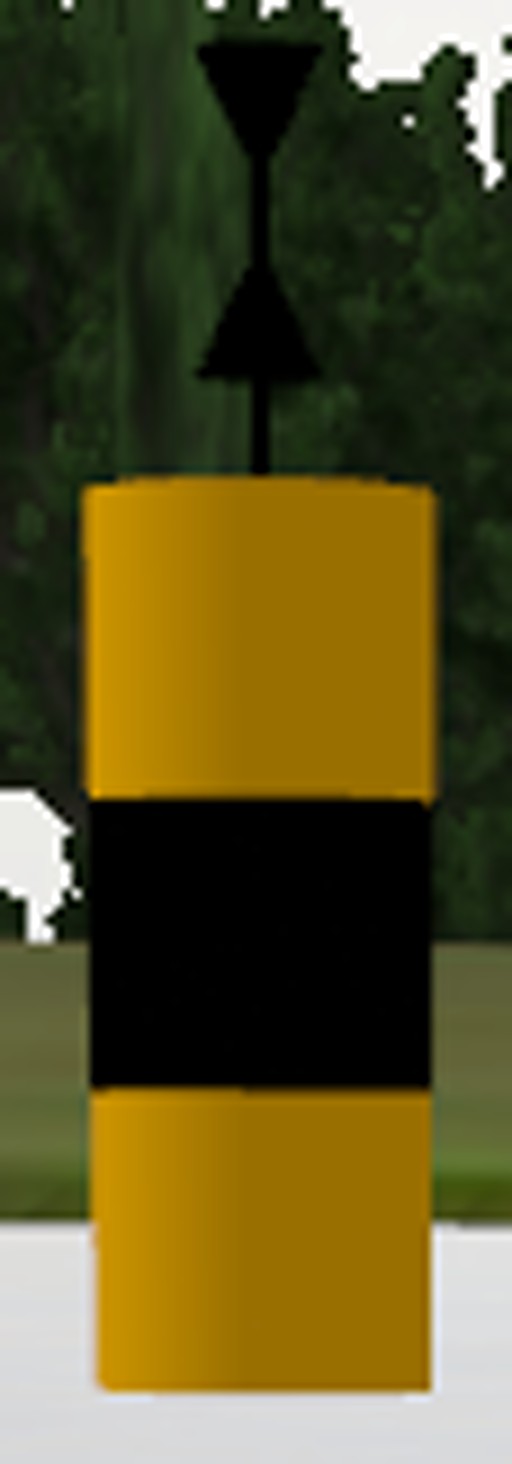
Label: cardinal_west
Descriptions: three horizontal bands: yellow, black, yellow ||| two yellow bands with a black mid band ||| black band in the middle